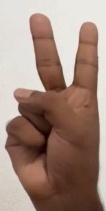
ASL sign: 2